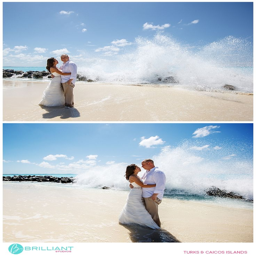
an intimate wedding for two at person